Brympton d'Evercy

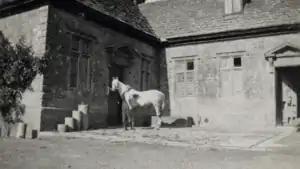
The stables built in 1720, in the north west corner of the forecourt; the doors have massive Palladian pediments, while the windows have typical Somerset style provincial lintels.

The new owner was Francis Fane, a barrister and Member of Parliament. The Fanes completed the interior decoration of the state rooms, but other than that they are remarkable only for various eccentricities rather than their structural alterations. Francis Fane lived at Brympton d'Evercy for 26 years before bequeathing it to his brother Thomas, who became the 8th Earl of Westmorland. Thus again the house became a secondary residence and seemingly left largely empty until the time of John 10th Earl. This amorous adventurer had taken as his second wife Jane Saunders, the surgeon Richard Saunders Huck's daughter, who was so wildly eccentric that Charles Fox described her as "perhaps not mad, but nobody ever approached so near it with so much reason." The Countess decided to shock conventional society and leave her husband, taking her daughter Lady Georgiana Fane with her. This unconventional pair of ladies set up home at Brympton d'Evercy. The countess was responsible for installing the classical fireplaces which remain today, and assembling the furniture and art collection that were not dispersed until in a large sale in the late 1950s.